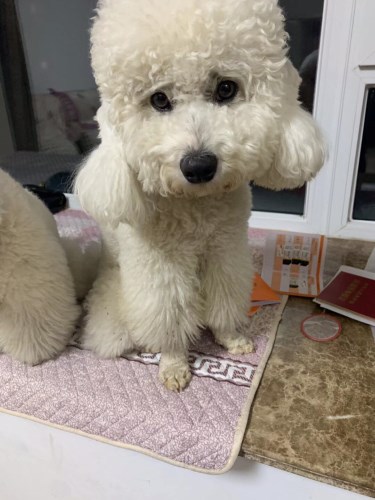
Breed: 3083-n000117-Bichon_Frise